Siron Franco

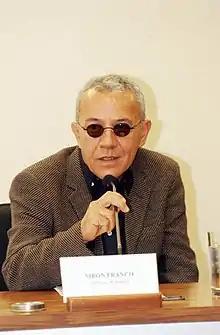
Speaking to a Commission of the Brazilian Senate

Gessiron Alves de Franco, known as Siron Franco (born July 26, 1947), is a Brazilian painter and sculptor. Siron Franco was born in Goiás Velho, GO, on July 26, 1947.